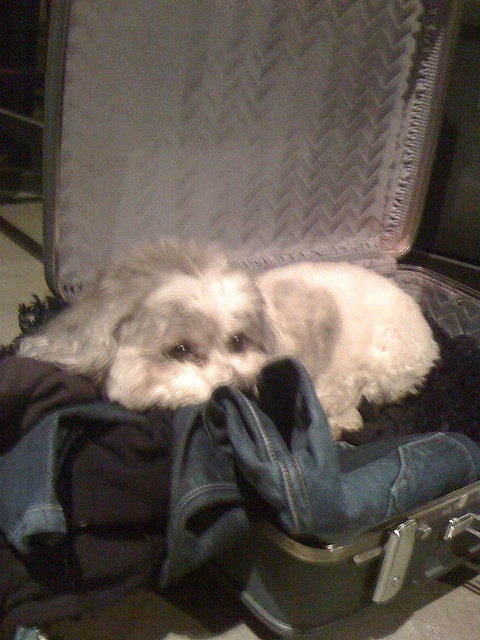
A dog lies in a suitcase full of unfolded clothes.
A dog laying on clothing in an open suitcase.
A dog sitting a suitcase filled with clothes.
A white and grey dog laying on clothes in an open suitcase.
A puppy is laying on some jeans in a suitcase.